Albert de Saint-Albin

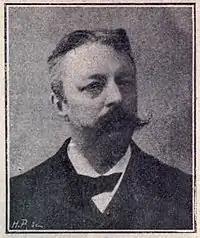
Albert de Saint Albin

A journalist at "Le Temps", chief editor of the "Jockey" (1866) and "Le Figaro" (1880), he was known as a sports columnist under the pseudonym Robert Milton and was a great promoter of fencing.